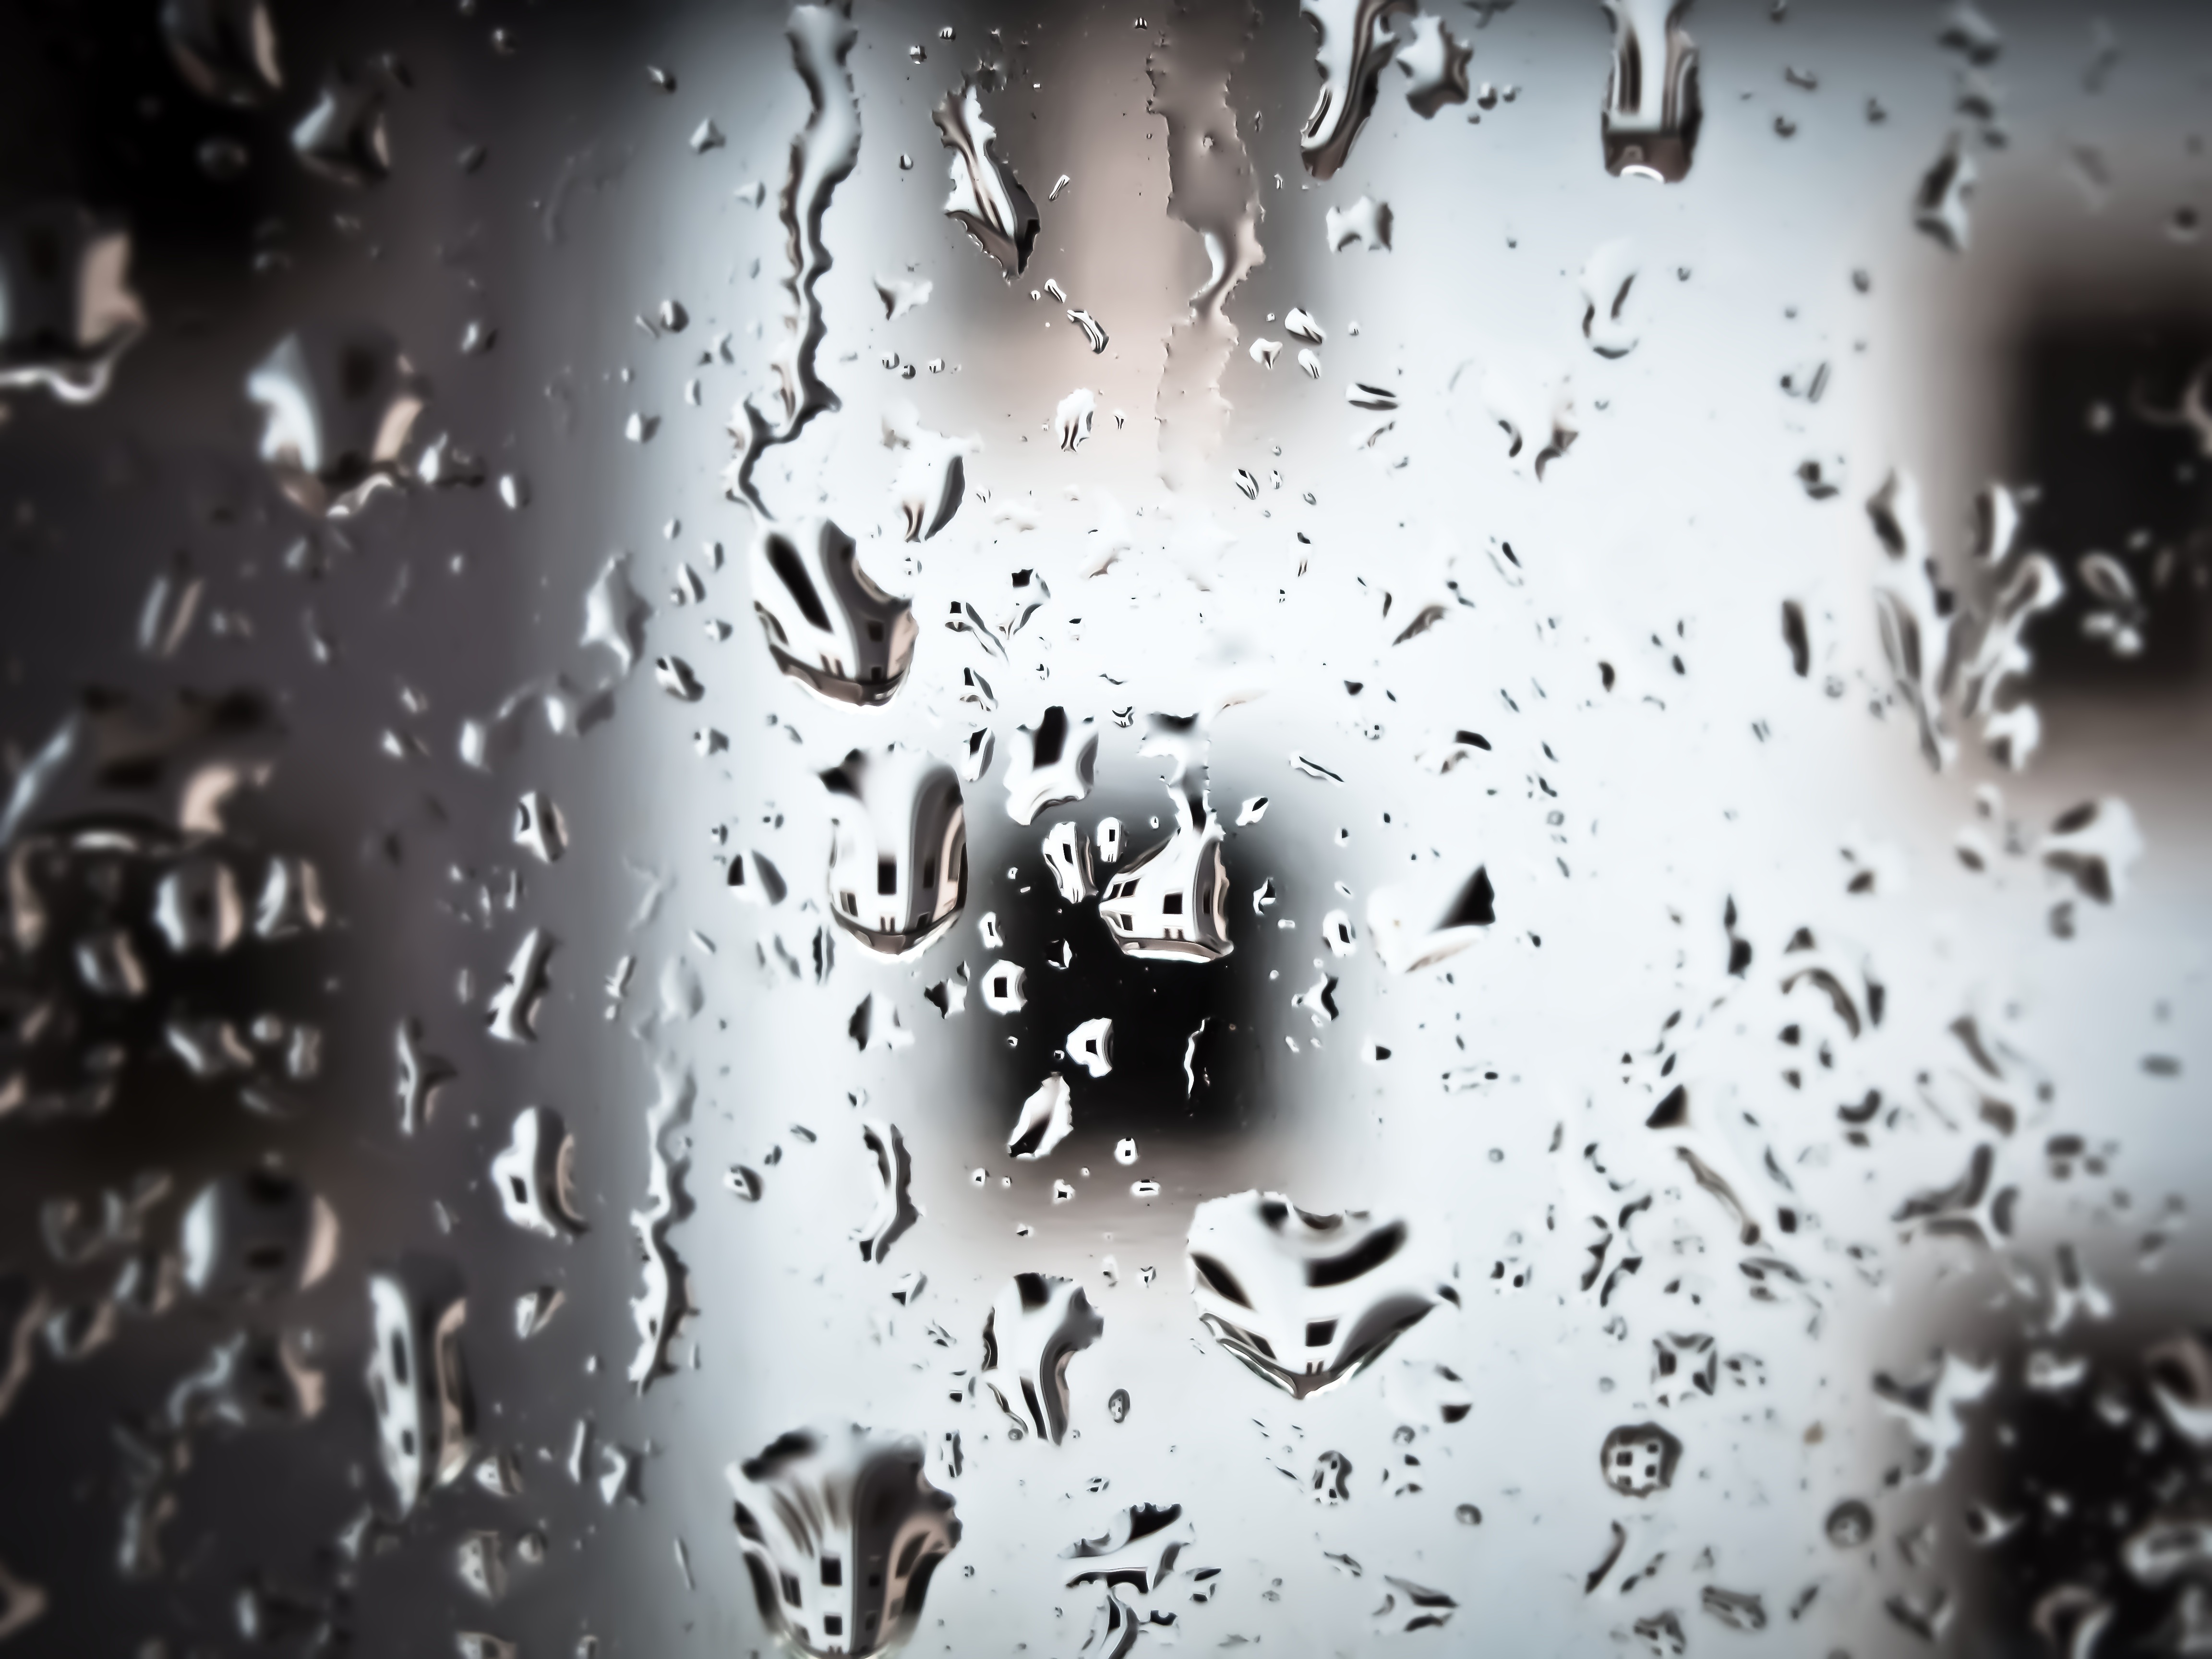
drop, black and white, rain, window, raindrop, macro, weather, monochrome, close up, blurry, drop of water, disc, freezing, macro photography, beaded, run off, monochrome photography, window panes